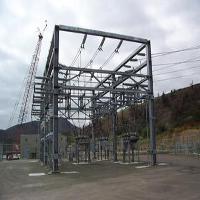
Weather: cloudy or overcast